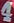
Number: 4